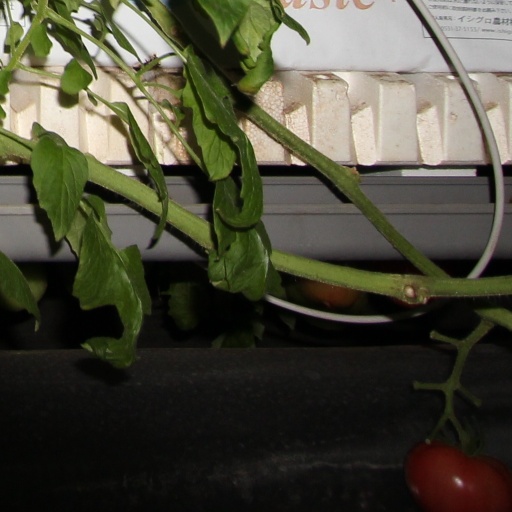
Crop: tomato